Hasan al-Askari

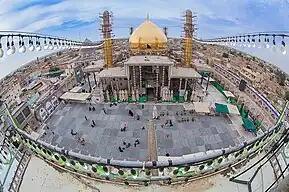
Al-Askari shrine in Samarra, Iraq, before the 2006 bombing

At the age of about twenty-eight, al-Askari died on 1 or 8 Rabi' al-Awwal 260 AH (25 December 873 or 1 January 874) after a week-long illness. The Shia currently commemorate 8 Rabi' al-Awwal for this occasion. Shia sources commonly attribute his death to poisoning at the instigation of al-Mu'tamid. During the week of his illness, many notable Alid and Abbasid figures visited him on his deathbed and the caliph also sent his doctors and servants to attend the Imam. However, considering that al-Askari did not have an obvious heir, Tabatabai maintains that the caliph intended to closely monitor the Imam and later continued to search for his offspring after his death. Hussain, Mohammad Ali Amir-Moezzi, and Abdulaziz Sachedina present similar accounts.